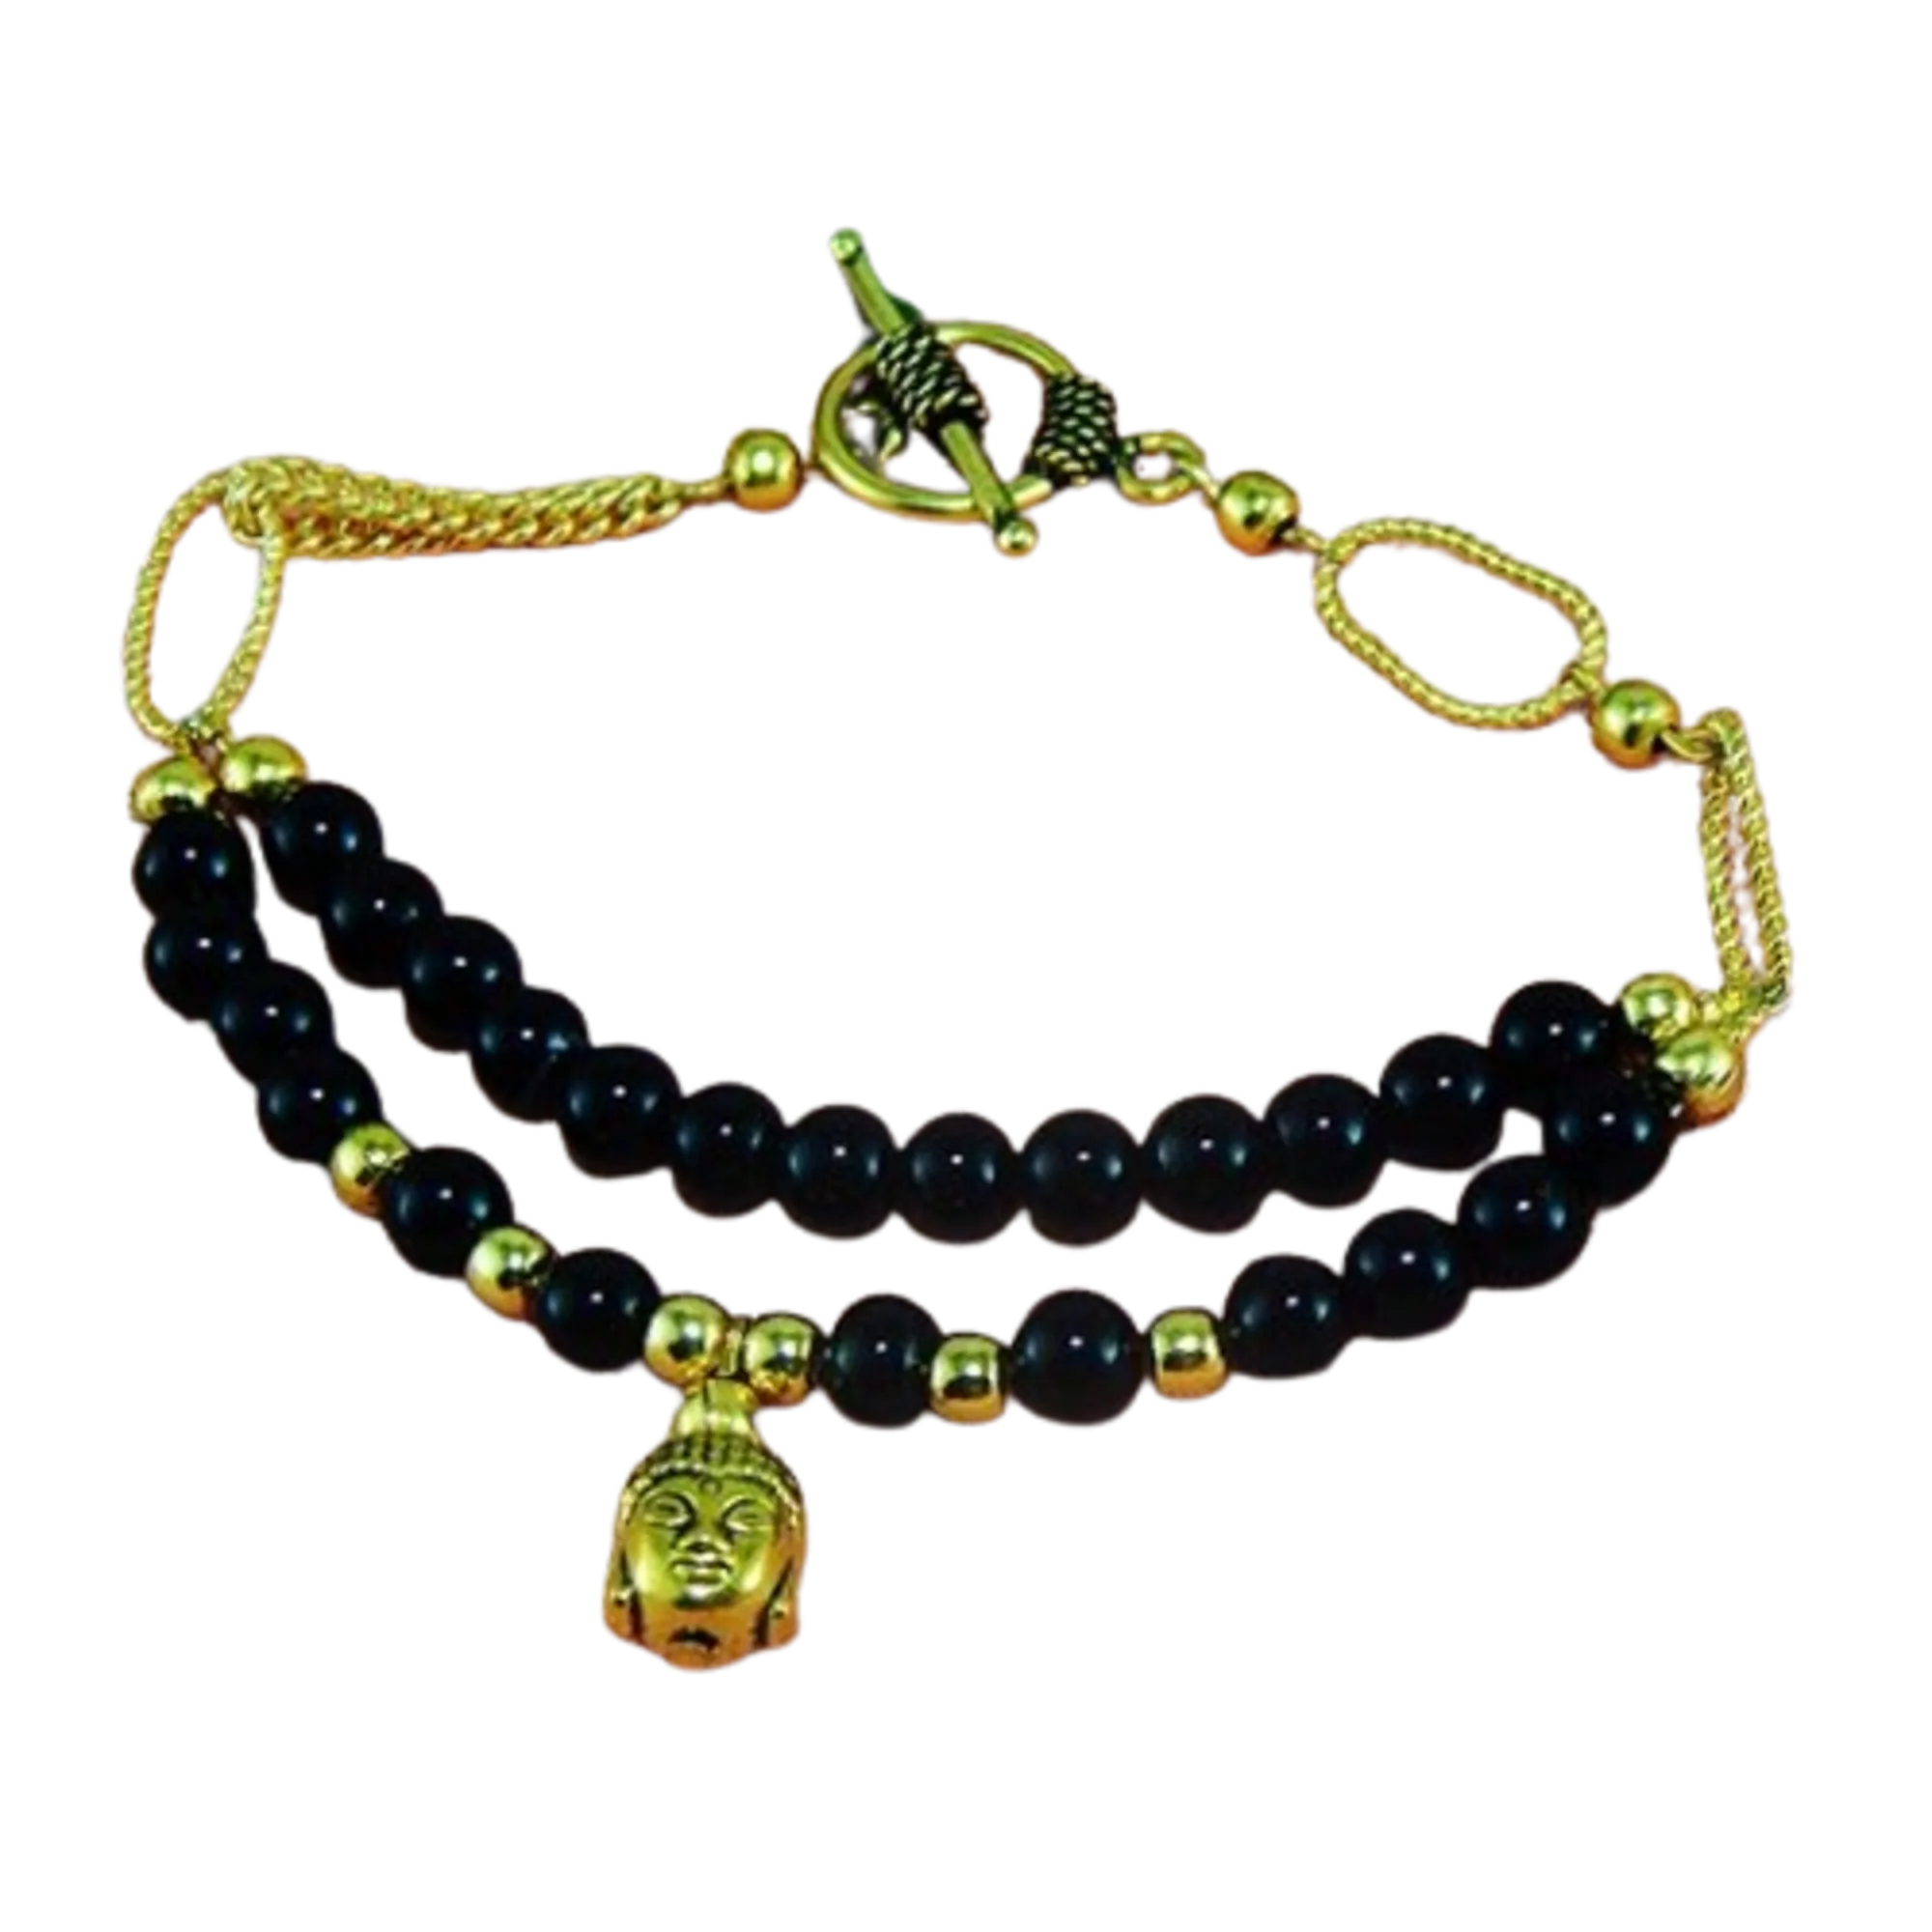
Jaya Vision Enterprises Gemstone Black Onyx 6mm round Beads & Gold Chain Bracelet
Type: Bracelets
Brand: JAYA VISION ENTERPRISES
Price: Rs. 590
Black Onyx Bracelet for Root ChakraBlack Onyx Beads with Gold Polish Copper metal beads & Chain.This is a grounding & protective stone. It calms nerves and gives inner strength to move on in life.It is good for taking practical decisions in tough situations.Helps in problems of Bones and Joints.